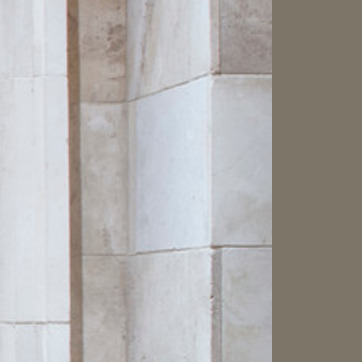
Material: stone